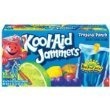
Item Name: Kool-Aid Jammers Tropical Punch Juice Pouches- 10 PK
Bullet Point 1: Kool Aid Tropical Punch Jammers Same 10 Pouches. Pack of 2.
Bullet Point 2: 15 % less packaging than the original box.
Product Description: Pack of 2.
Value: 10.0
Unit: Count

Price: 4.29